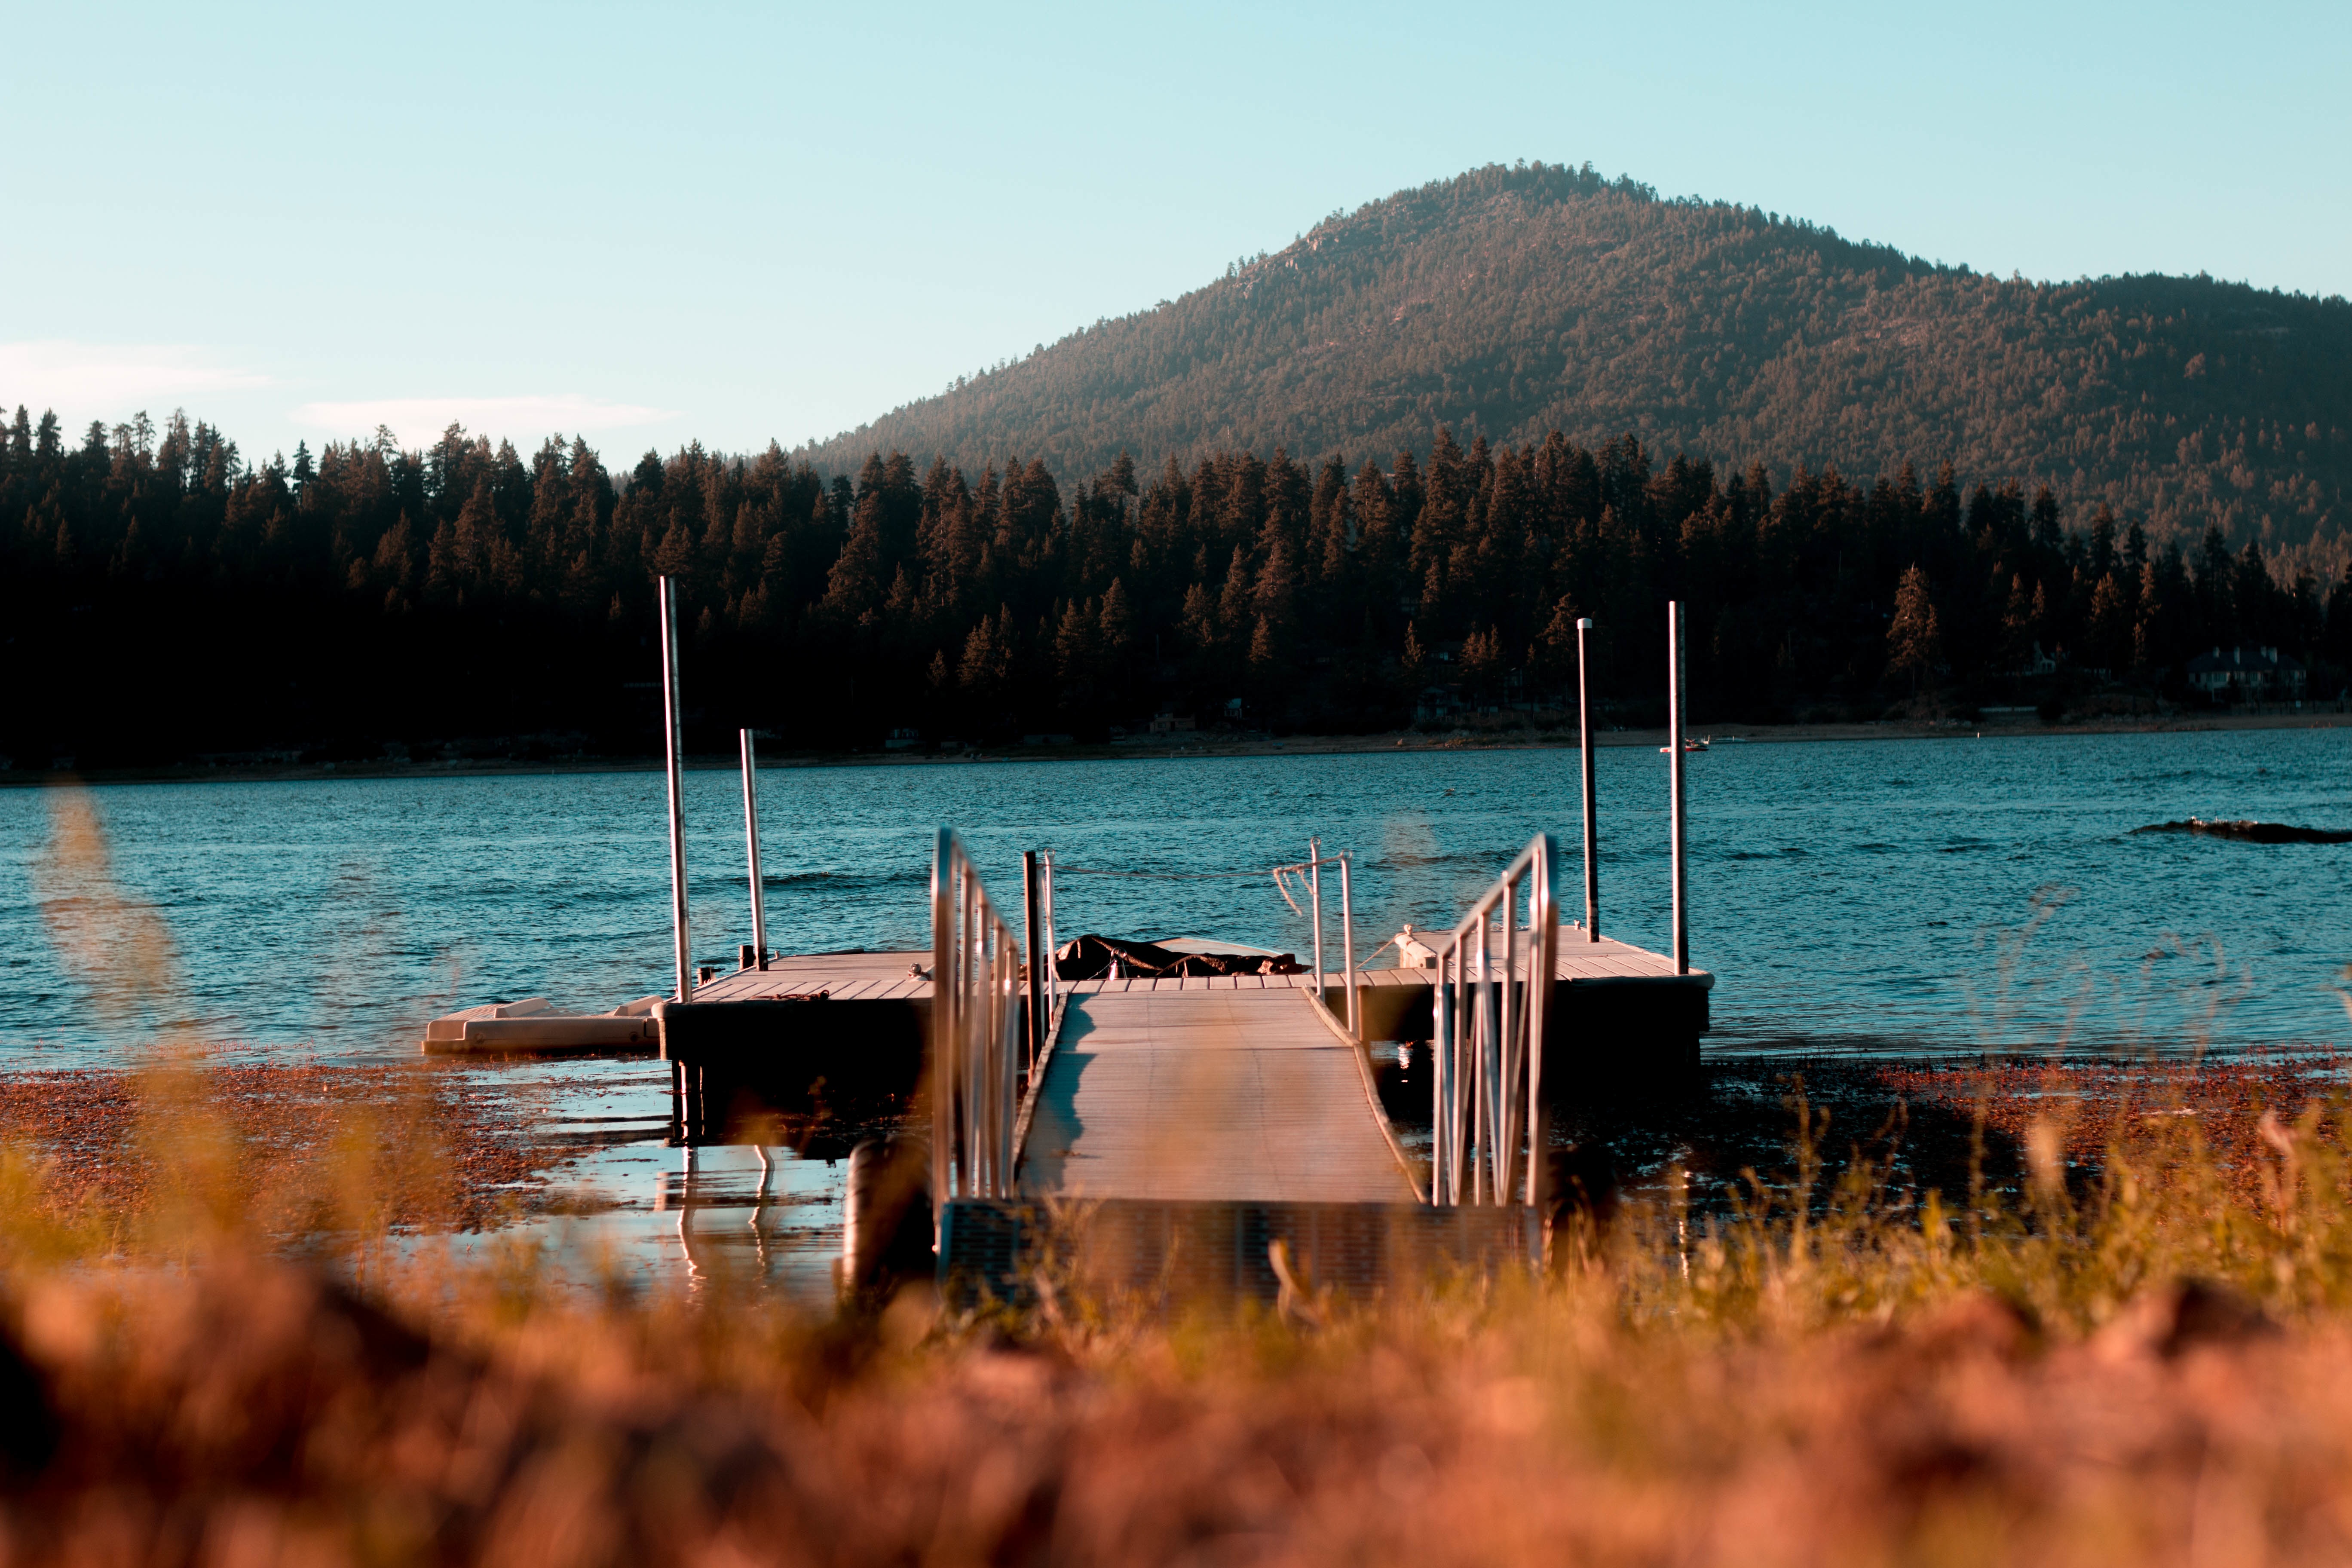
landscape, sea, water, nature, wilderness, dock, sunset, boat, morning, shore, lake, dusk, evening, reflection, vehicle, bay, reservoir, body of water, boating, loch